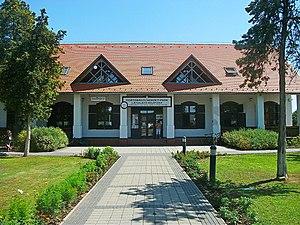
Le parc national de Hortobágy est le plus grand des parcs nationaux de Hongrie. Il a été créé le 1ᵉʳ janvier 1973 sur un domaine de 52 000 hectares, pour être ensuite progressivement agrandi : en 2020, il s'étend sur 80 000 hectares. Le parc est une réserve de biosphère de l'Unesco depuis 1979 et il a été inscrit en 1999 sur la liste du patrimoine mondial sous le nom « Parc national de Hortobágy - la Puszta ».